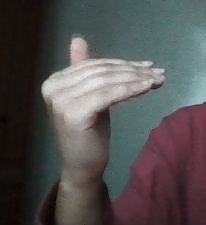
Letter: khaa